Alasinga Perumal

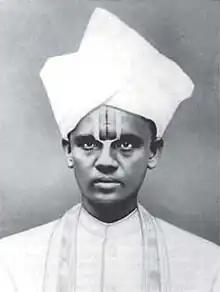

Alasinga Perumal (1865 – 11 May 1909) was a propagator of Vedanta and an ardent follower of Swami Vivekananda. Born in an orthodox Vaishnavite family at Chikkamagalur of Mysore, he took his education in Madras. After obtaining a B.A. degree in science, he started his career as a school teacher.